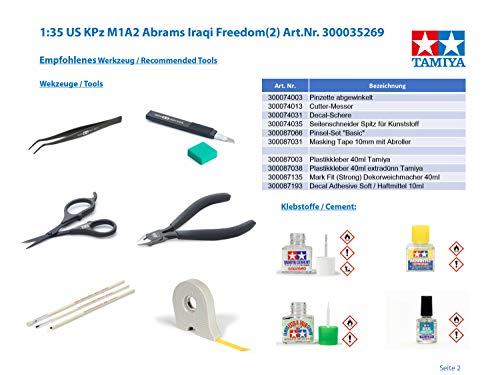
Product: Tamiya Models M1A2 Abrams Model Kit
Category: Toys & Games | Hobbies | Models & Model Kits | Model Kits
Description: Parts used to reproduce Marine Corps version included.
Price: $43.00
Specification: ProductDimensions:15.1x9.6x2.8inches|ItemWeight:1.46pounds|ShippingWeight:1.46pounds(Viewshippingratesandpolicies)|DomesticShipping:ItemcanbeshippedwithinU.S.|InternationalShipping:ThisitemcanbeshippedtoselectcountriesoutsideoftheU.S.LearnMore|ASIN:B000WNCI0K|Itemmodelnumber:TAM35269|Manufacturerrecommendedage:16-16years